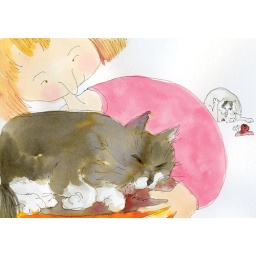
Sara found Charlie in a flower pot